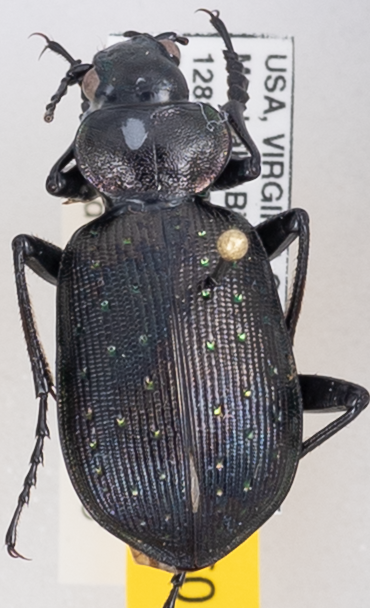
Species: Calosoma frigidum
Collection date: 2019-06-04 04:00:00
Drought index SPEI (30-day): -1.13
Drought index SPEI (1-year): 2.09
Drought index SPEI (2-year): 2.09